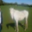
Label: horse